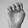
ASL letter: E